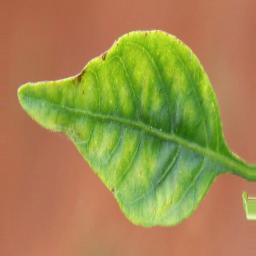
Label: nutritional